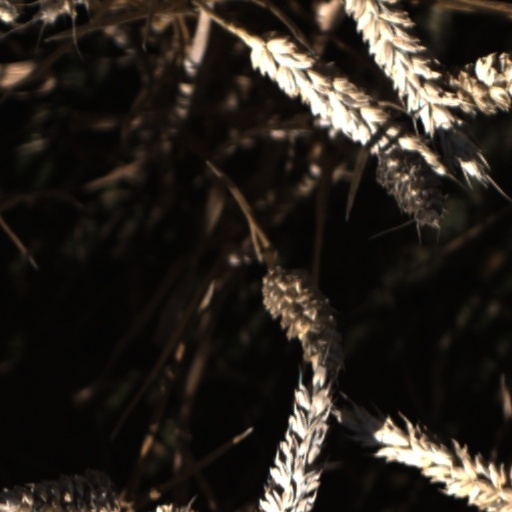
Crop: wheat